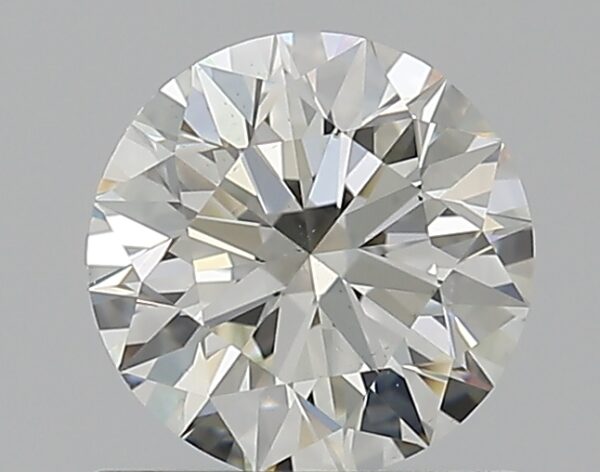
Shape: round
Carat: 0.71
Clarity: VS2
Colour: J
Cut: EX
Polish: EX
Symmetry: EX
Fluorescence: N
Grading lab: GIA
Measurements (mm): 5.67 x 5.71 x 3.54